Ivan Turbincă

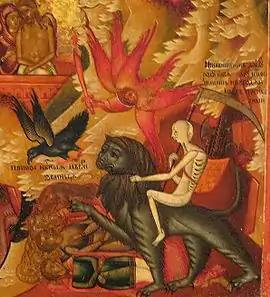
Depiction of Death in an 18th-century Russian icon

Back on the road, Ivan states his new purpose, that of finding out where God dwells, and invokes the help of Saint Nicholas. Immediately after kissing an icon of the saint, he finds himself transported to the gate of Heaven. He repeatedly bangs on it, until Saint Peter, the gatekeeper, asks him to state his name and purpose. Still on the other side of the door, Ivan inquires about the essentials of Heaven, being informed that the place does not hold tobacco, vodka, women or "lăutari (fiddlers)", but that he will find all of these in Hell. He rushes there, and has a similar conversation with one of the devils, whose report is to Ivan's satisfaction. Once the gate is opened, the devils find themselves perplexed and, recalling their earlier encounter with the soldier, decide to service him and tolerate his whims. They are left despondent by their new master's drunken partying and exploitative demands, until the creature known as "Talpa iadului" ("The Foundation of Hell"), portrayed as the cleverest demon, promises to overturn the situation: she creates a drum, and bangs on it the rhythm of march, tricking the inebriated soldier into believing that war has started. He takes hold of his belongings and rushes out of Hell, leaving the devils to lock the gate behind him.